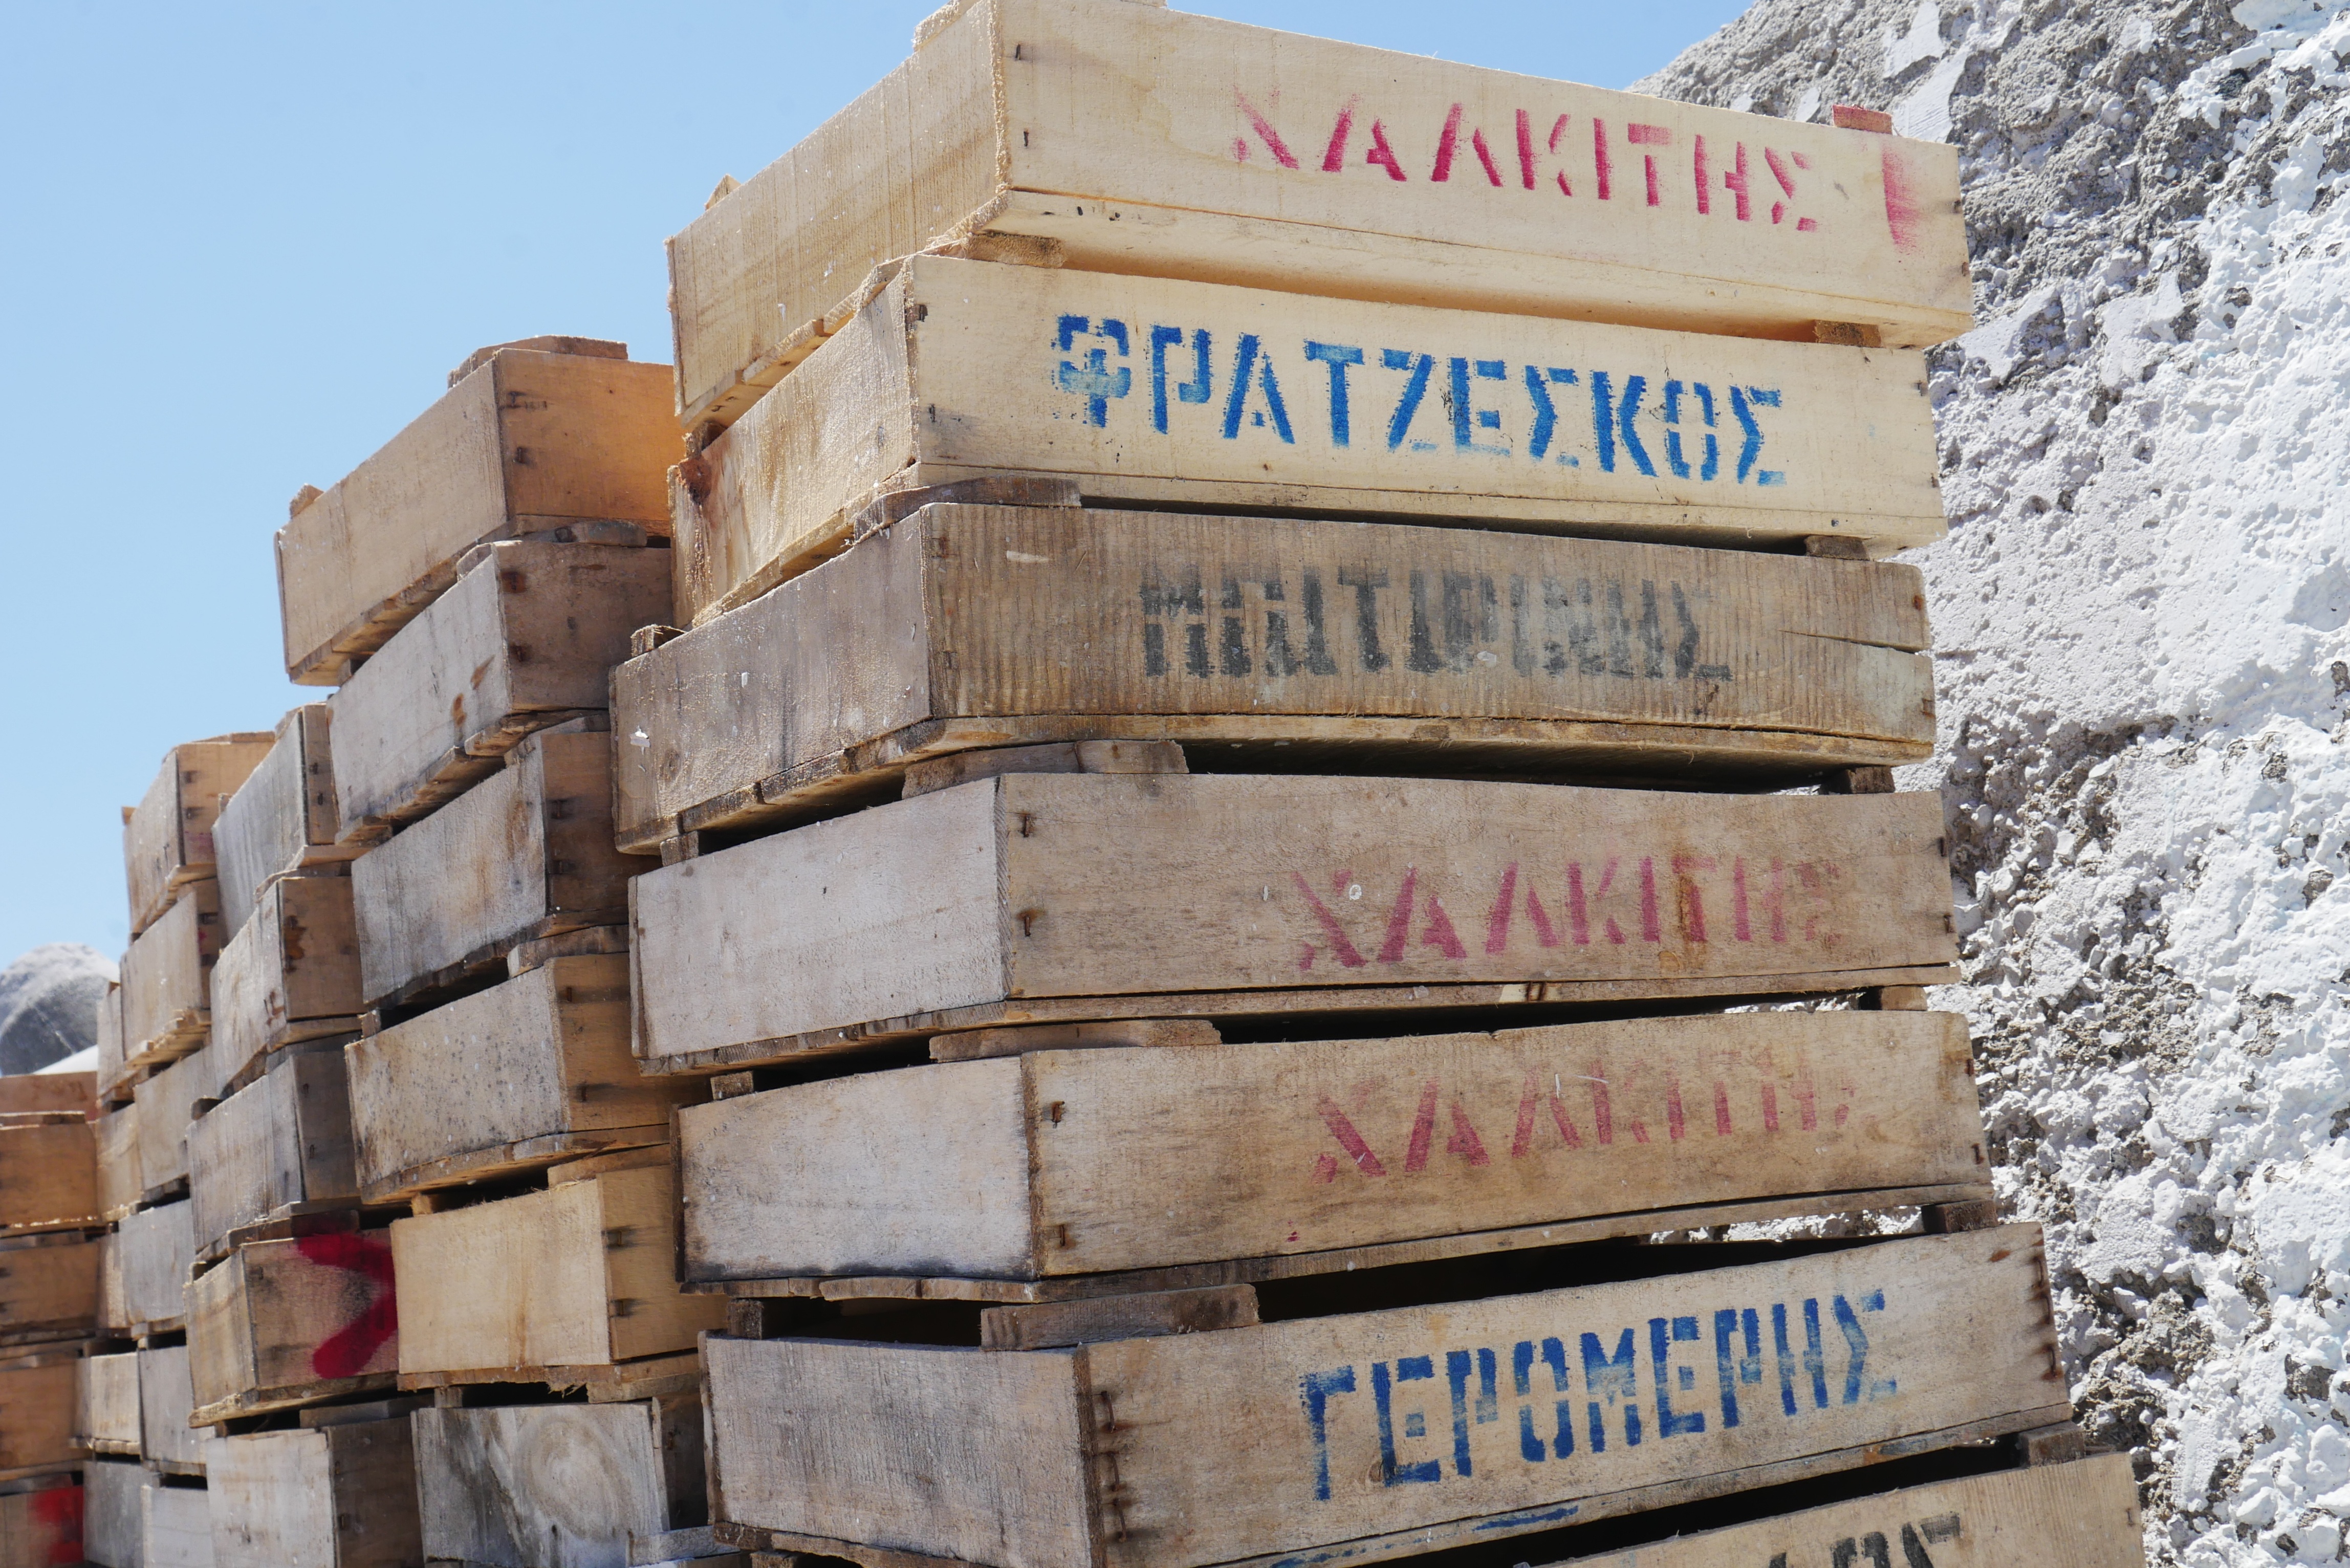
wood, wall, crate, save, crates, ancient history, viskrat, wooden crate